Simon Fraser, 11th Lord Lovat

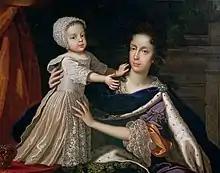
Mary of Modena with her son James

This improvement in his fortunes was not to last. The business of the forced marriage and rape was unresolved (it being a matter concerning private individuals, not the Crown), and the Murrays did not relent on this charge. When he failed to appear in court in February 1701 to answer the charge of "rapt and hamesucken", he was again outlawed. This was followed up a year later by more "letters of intercommuning" (known more dramatically as a "Commission of Fire and Sword"). In March 1702 William III died, and Queen Anne succeeded to the throne. She favoured Tullibardine, rather than Argyll.